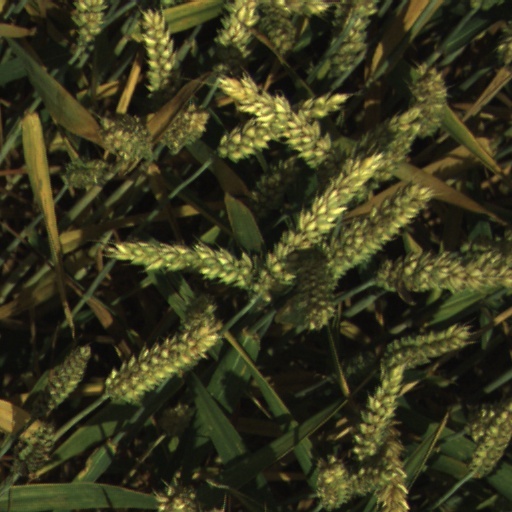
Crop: wheat